A Litre of Tears (film)

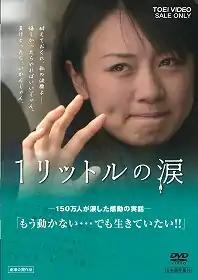
Japanese DVD cover of this film

Asae Ōnishi is the lead actress, starring as "Aya Kito". 9th grader (third year of junior high school) Aya Kito collapses on the way to school. Dr. Yamamoto discovers that Aya has spinocerebellar ataxia, a fatal and incurable disease that handicaps the body. Aya's mother, and Dr. Yamamoto let Aya record in a diary to tell her story and to live her life to the fullest.